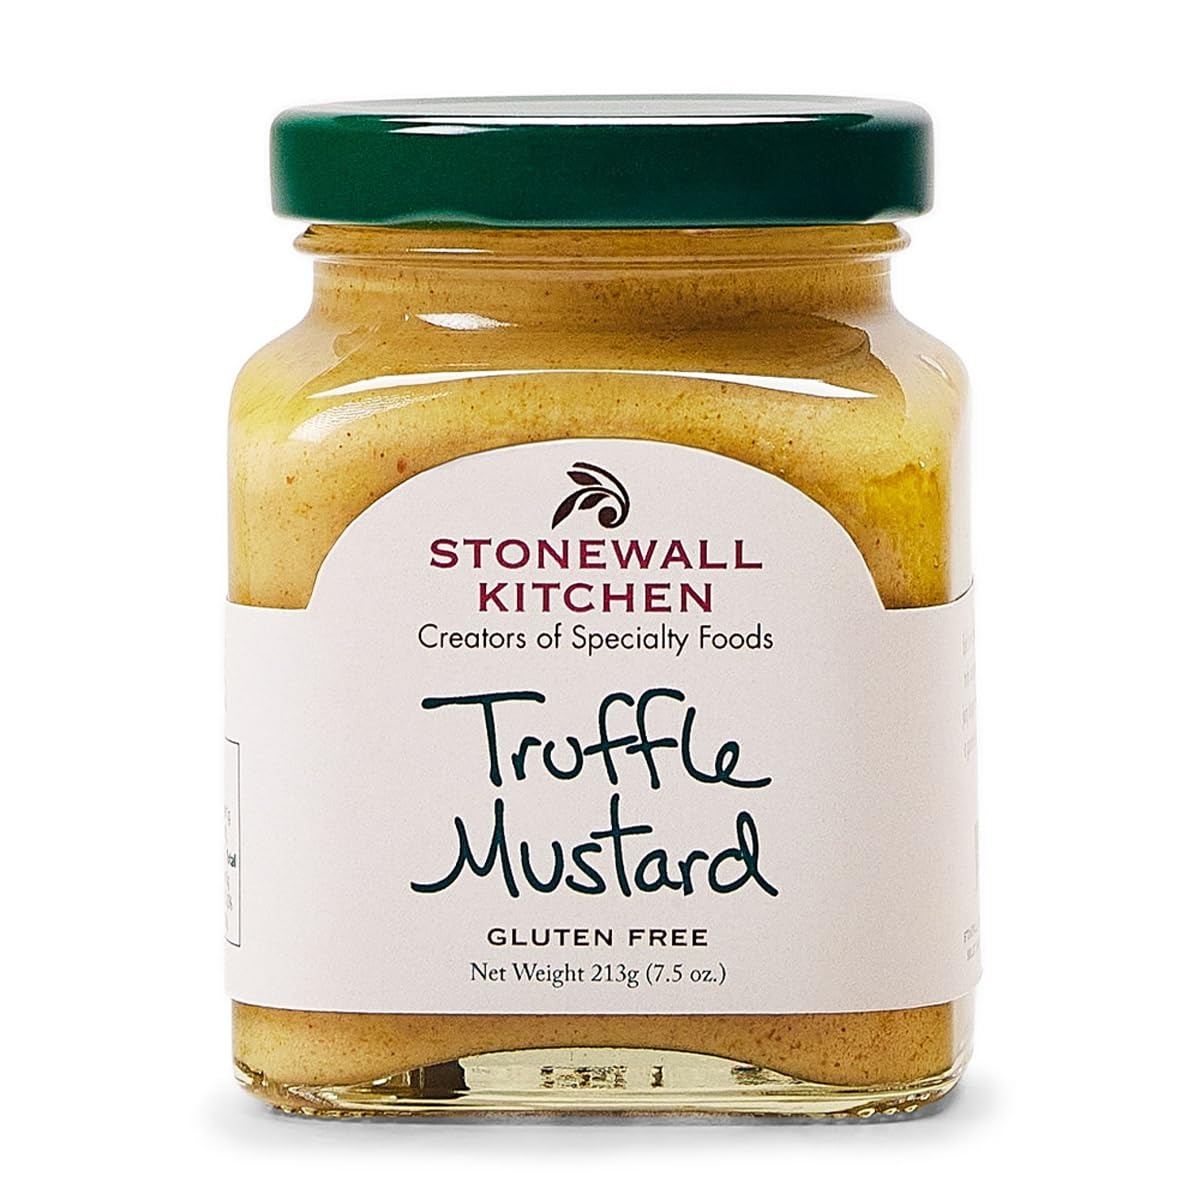
Item Name: Stonewall Kitchen Truffle Mustard, 7.5 oz
Bullet Point 1: Stonewall Kitchen Truffle Mustard, 7.5 oz
Bullet Point 2: Bold flavors collide in this punchy gourmet mustard
Bullet Point 3: Featuring a combination of Dijon and truffle oil
Bullet Point 4: Try it atop juicy burgers, in savory crepes or as a dip for chicken tenders
Bullet Point 5: It all started in 1991 at a local farmers' market with a few dozen items that we'd finished hand-labeling only hours before. Fast-forward to today and Stonewall Kitchen is now home to an ever-growing family of like-minded lifestyle brands! Expertly made with premium ingredients, our products are the result of decades spent dreaming up, testing and producing only the very best in specialty foods and fine home living.
Product Description: <b>Stonewall Kitchen Truffle Mustard, 7.5 oz</b><p>Bold flavors collide in this punchy gourmet mustard! Featuring a combination of Dijon and truffle oil, it brings tantalizing taste to any dish. Try it atop juicy burgers, in savory crepes or as a dip for chicken tenders.</p><p><b>About Stonewall Kitchen</b></p><p>We got our start in 1991, selling handmade jams and jellies at local farmers’ markets, fairs and festivals. A passion for innovative recipes and flavors soon led us to expand to sauces, condiments, mustards, baking mixes, and more—all made with the same high-quality ingredients and painstaking attention to detail. Today, our products are sold in more than 6,000 locations both nationwide and internationally, and through our company stores!<p>
Value: 7.5
Unit: Ounce

Price: 9.14